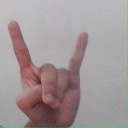
अक्षर: श